Credit

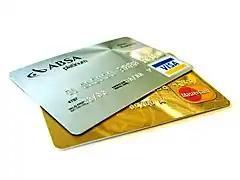
A credit card is a common form of credit. With a credit card, the credit card company, often a bank, grants a line of credit to the card holder. The card holder can make purchases from merchants, and borrow the money for these purchases from the credit card company.

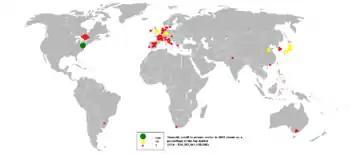
Domestic credit to private sector in 2005

Credit (from Latin verb "credit", meaning "one believes") is the trust which allows one party to provide money or resources to another party wherein the second party does not reimburse the first party immediately (thereby generating a debt), but promises either to repay or return those resources (or other materials of equal value) at a later date. The resources provided by the first party can be either property, fulfillment of promises, or performances. In other words, credit is a method of making reciprocity formal, legally enforceable, and extensible to a large group of unrelated people.